Zakariyya Ahmad

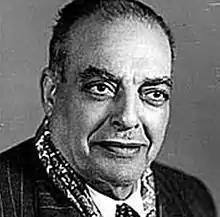

Zakariyya Ahmad (born 1896 in Faiyum, Egypt –1961) was an Egyptian musician and composer. He mainly sang religious songs as a member of several groups from 1919 to 1929, having studied recitation of the Qur'an under the well-known Egyptian Quranic reciter Mohamed Salama. He became well-known, however, when he expanded his repertory into popular music, especially those expressing patriotism for the new nation-state of modern Egypt.